BOL Champions season 1

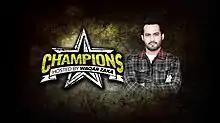

Champions is a Pakistani youth-based reality show that airs on BOL Network. The episodes are also available online. Season 1 of the series premiered on 4 November 2019 and ended on 16 December 2020. It was followed by Season 2, which premiered on 18 December 2021.